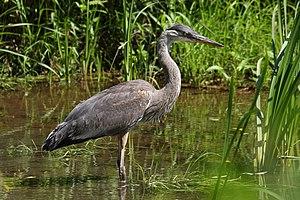
Grand Héron, immature, Réserve nationale de faune du cap Tourmente, Québec, Canada
Le parc de la Gatineau est un parc fédéral canadien situé dans la région de l'Outaouais, au Québec. D'une superficie de 361,31 km², il se trouve à l'ouest de la rivière Gatineau sur le territoire de la ville de Gatineau et des municipalités de Chelsea, La Pêche et Pontiac. Fondé en 1938 et administré par la Commission de la capitale nationale du Canada, il est le seul parc fédéral qui n'est pas géré par Parcs Canada. Avec 1,7 million de visiteurs en 2000, il s'agit aussi du parc le plus visité du Québec.